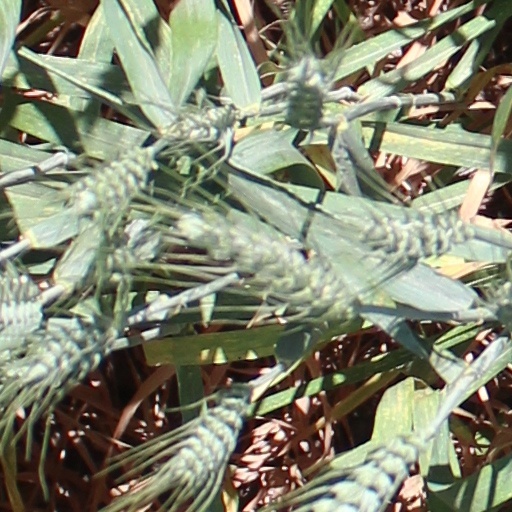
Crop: wheat